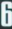
Number: 6